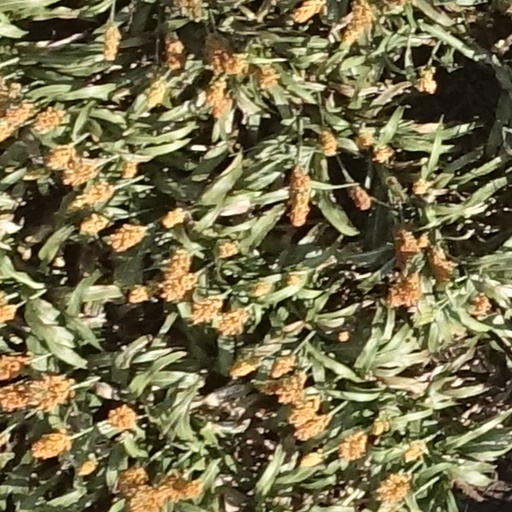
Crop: sorghum